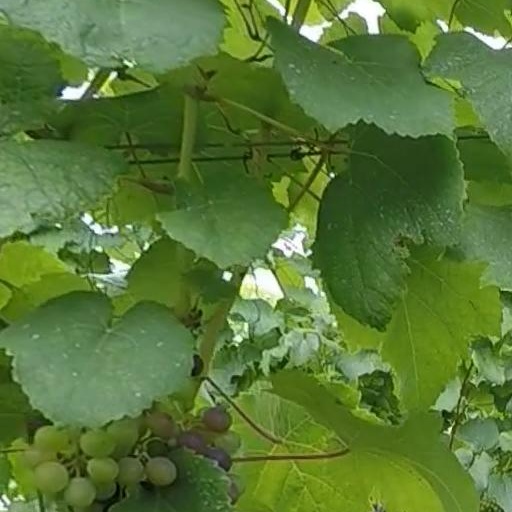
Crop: grape